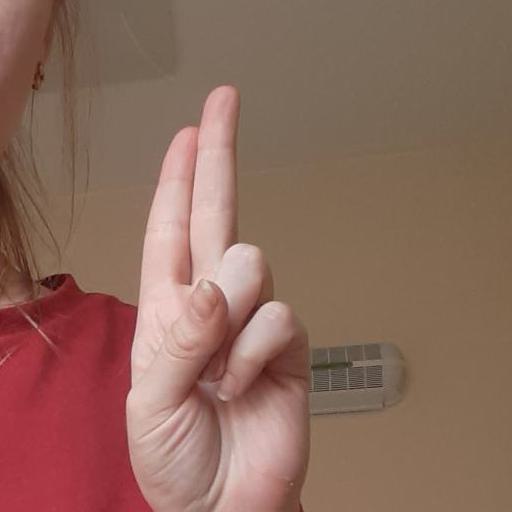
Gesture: two_up